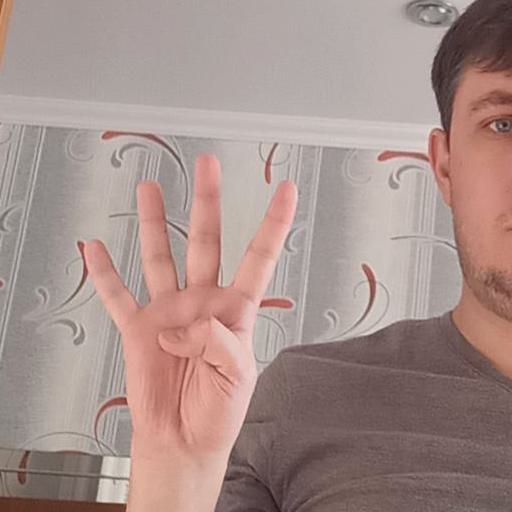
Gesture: four